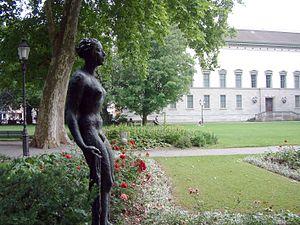
Le musée Oskar Reinhart « Am Stadtgarten » est un musée d'art de la ville suisse de Winterthour, dans le canton de Zurich.
Cette liste présente les biens culturels d'importance nationale dans le canton de Zurich. Cette liste correspond à l'édition 2009 de l'Inventaire Suisse des biens culturels d'importance nationale pour le canton de Zurich. Il est trié par commune et inclus : 204 bâtiments séparés, 66 collections, 50 sites archéologiques et trois cas particuliers.